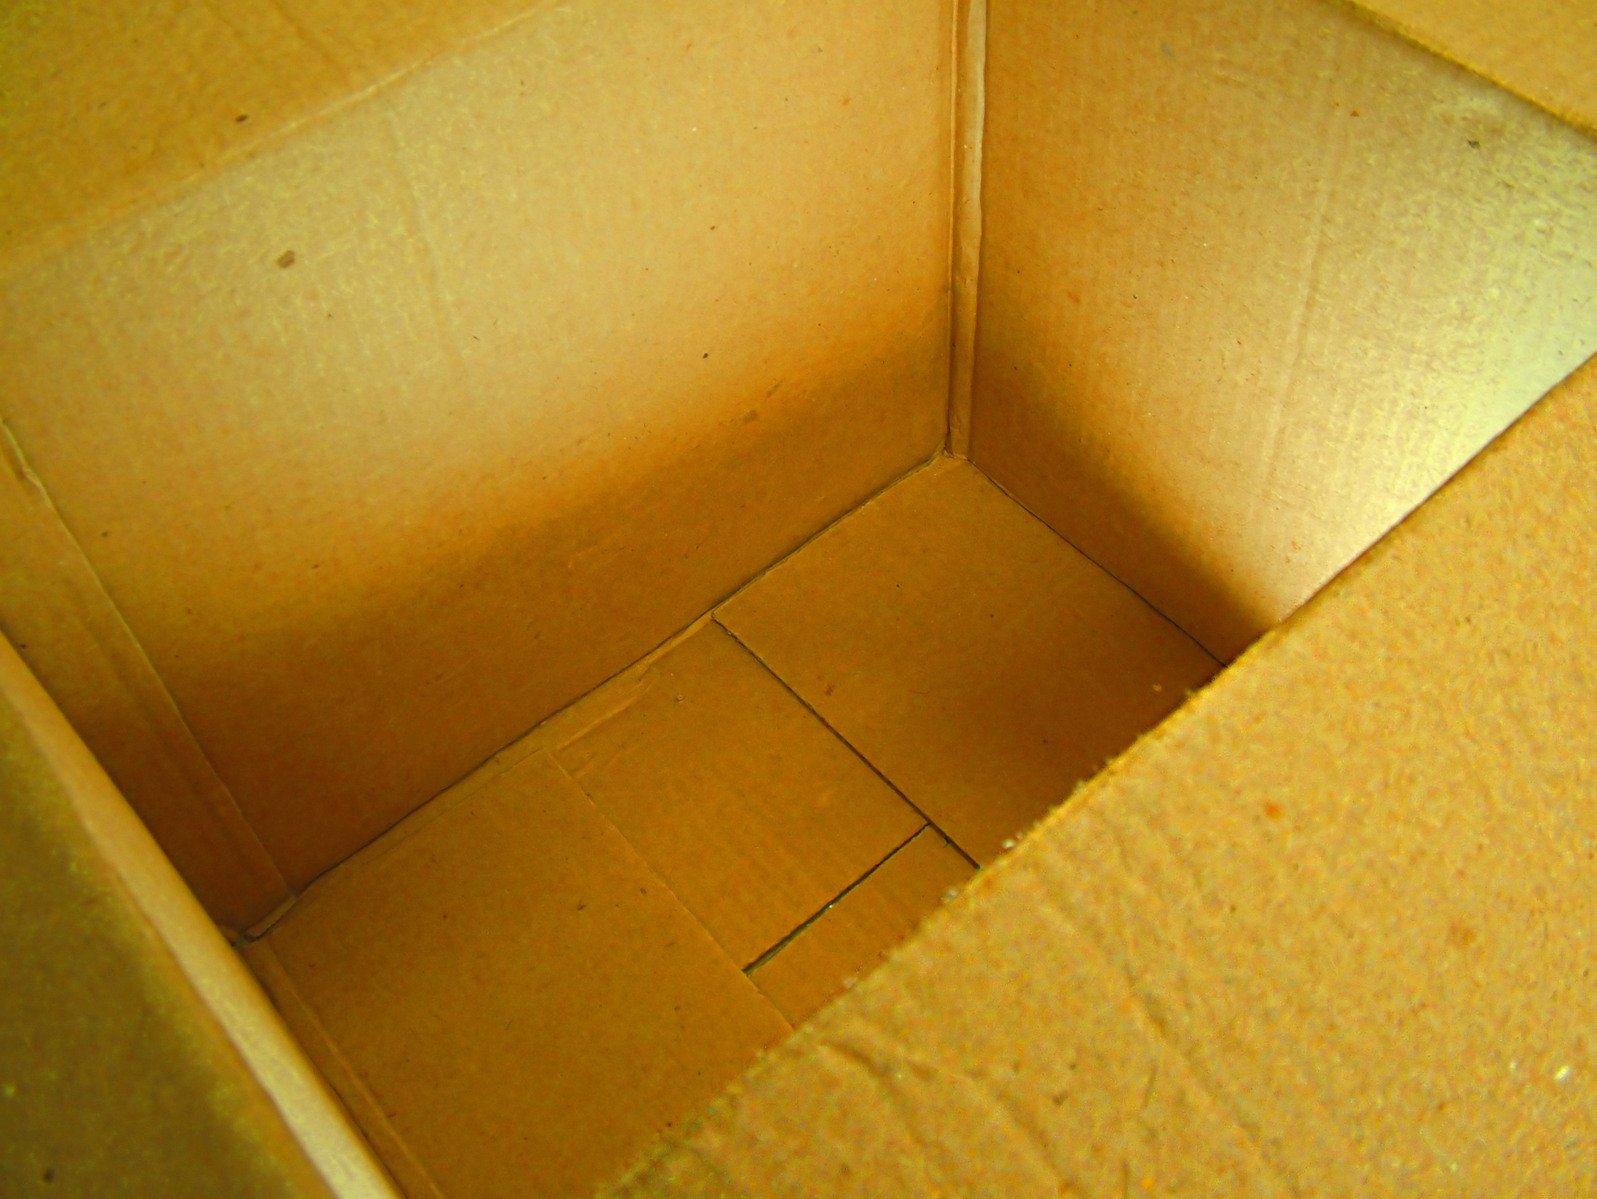
Label: cardboard